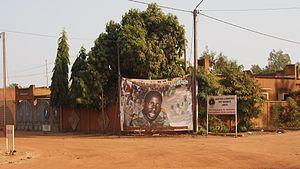
Le siège de l'UNIR/PS, parti sankariste, dans le quartier 1200 logements à Ouagadougou, Burkina Faso
Thomas Sankara, né le 21 décembre 1949 à Yako en Haute-Volta et mort assassiné le 15 octobre 1987 à Ouagadougou au Burkina Faso, est un homme d'État anti-impérialiste, révolutionnaire, socialiste, panafricaniste et tiers-mondiste voltaïque, puis burkinabè, chef de l’État de la République de Haute-Volta rebaptisée Burkina Faso, de 1983 à 1987.
L'Union pour la renaissance/Parti sankariste est un parti politique burkinabé dirigé par l'avocat Bénéwendé Sankara, qui se réclame du sankarisme.